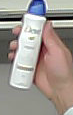
Product: dove_spray